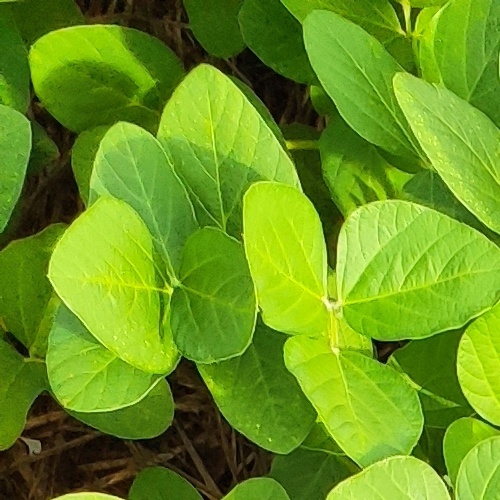
Label: Healthy